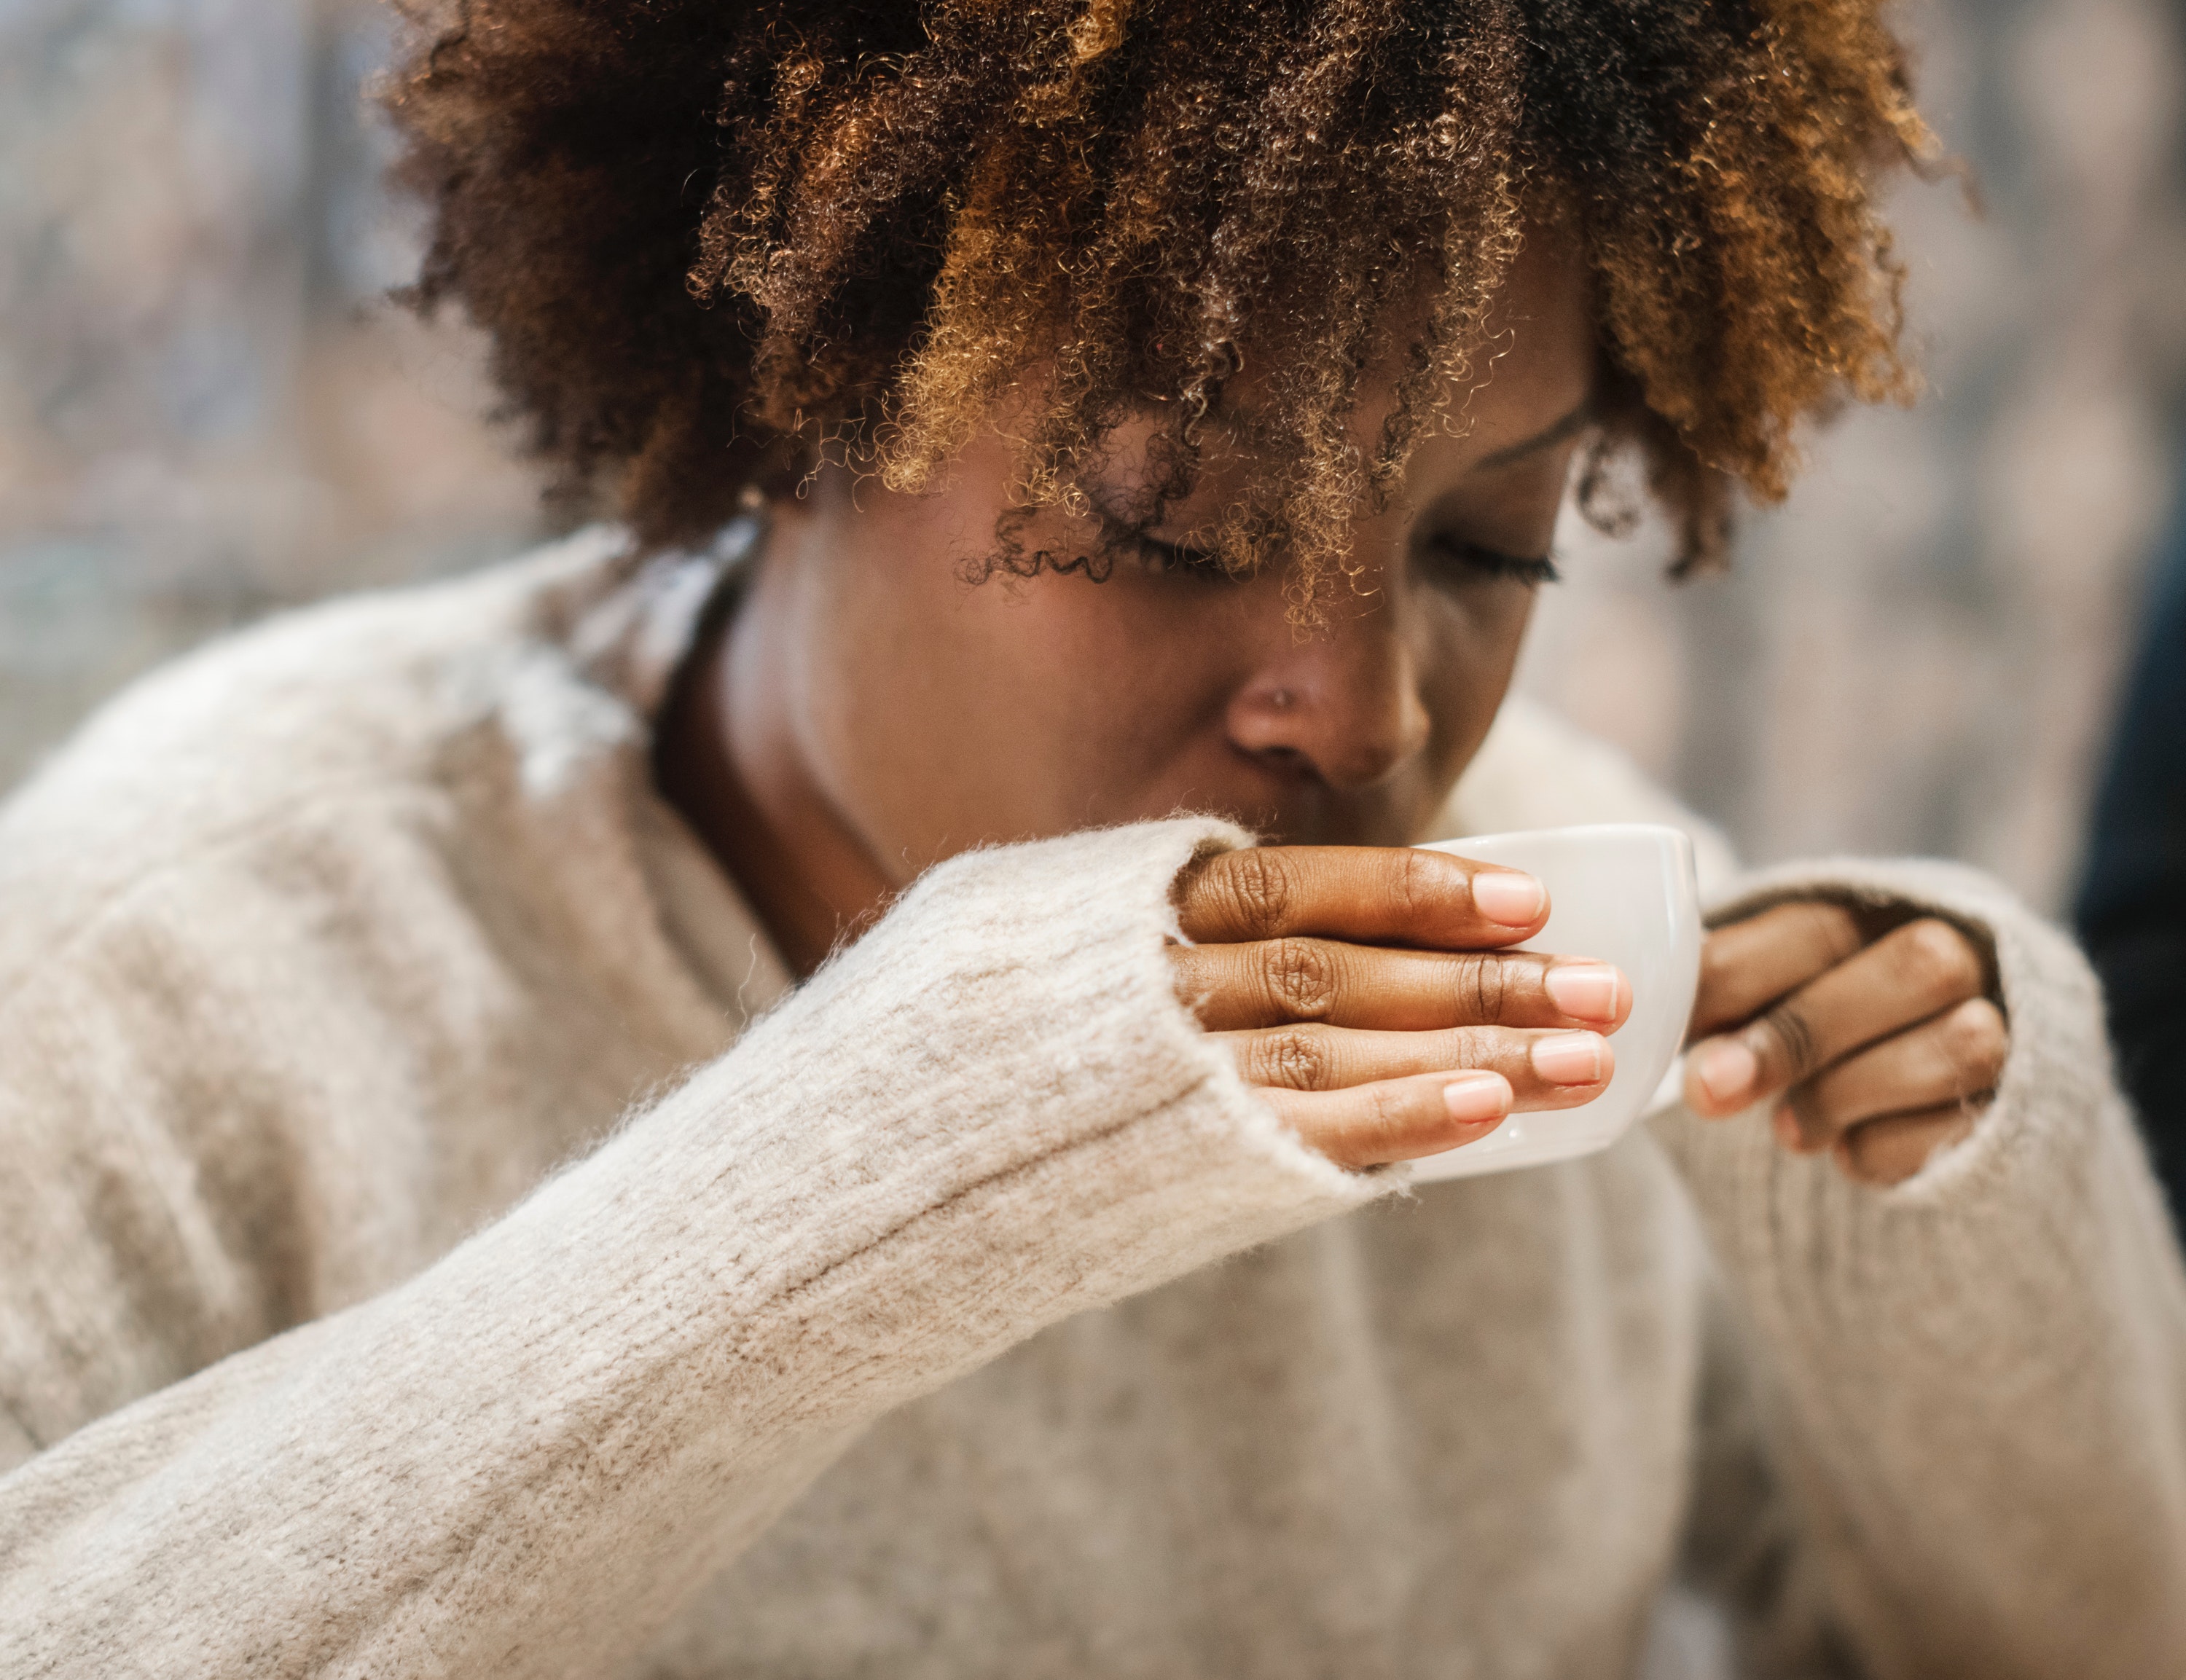
hair, hairstyle, hand, human, close up, eye, photography, neck, ear